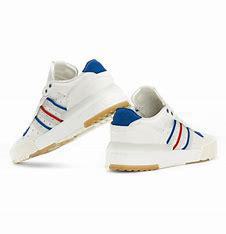
Brand: adidas
Model: originals Adidas Originals Rivalry Rm